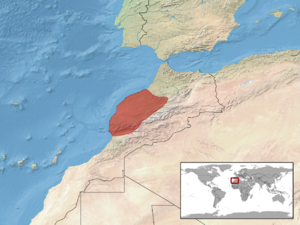
Blanus mettetali est une espèce d'amphisbènes de la famille des Blanidae.